History of the Communist Party of Vietnam

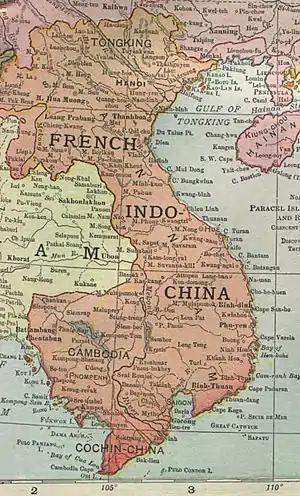
Within French Indochina, Vietnam was divided into the administrative regions of Tonkin in the North, Annam along the Central coast and Cochinchina in the South.

In 1928 Thanh Niên was forced into hiding by the Chinese Kuomintang (KMT). The center had to be moved repeatedly to avoid repression—first to Wu-Chou and then to Hong Kong. Hồ Chí Minh departed Canton in May 1927 and was incommunicado with the Vietnamese movement. The lack of contacts with a unified headquarters catalyzed an organizational split, with movement radicals beginning to take instructions from the Comintern via the Communist Party of France and others following a different path.